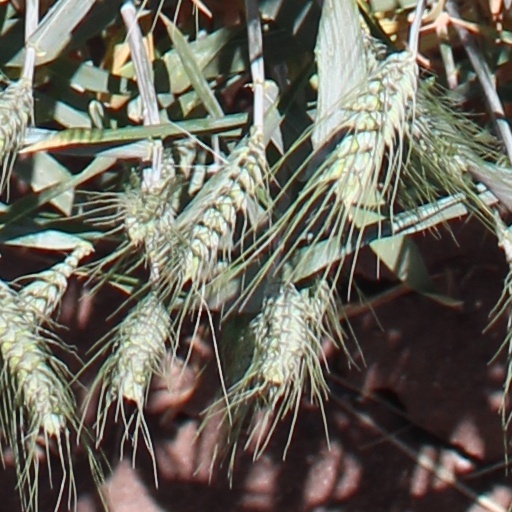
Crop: wheat